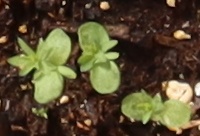
Label: Flax